Desidério Murcho

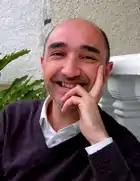

Desidério Murcho (born 18 May 1965) is a Portuguese philosopher, professor, and writer. Desidério Murcho got his BA in philosophy in 1992 from Lisbon University and his MA in 2000 from the same university. He is pursuing a PhD in philosophy at the King's College London since 2000. He is founding member of the "Centro para o Ensino da Filosofia da Sociedade Portuguesa de Filosofia" (Center For the Teaching of Philosophy of the Portuguese Philosophy Society).